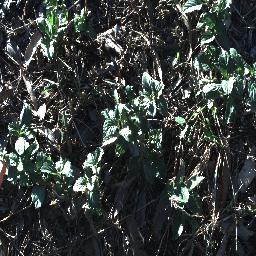
Label: snake_weed